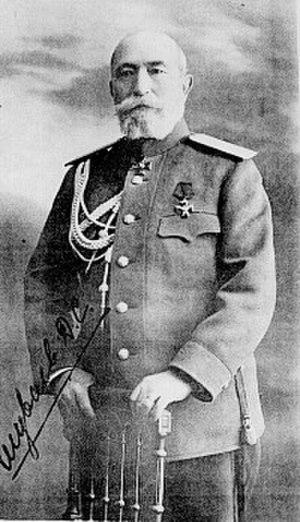
Dmitri Savelievitch Chouvaïev, né le 24 décembre 1854 et mort en 1937, est un général et un homme politique russe, ministre de la Guerre du 15 mars 1916 au 3 janvier 1917.